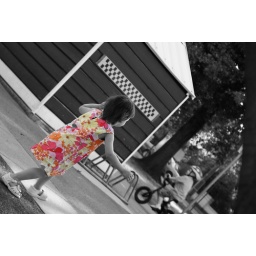
The girl in the flower dress